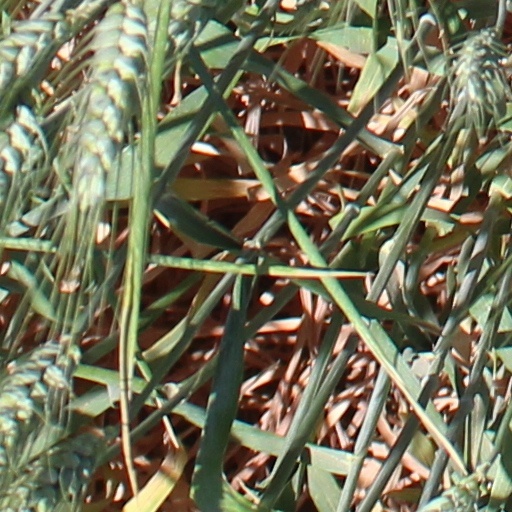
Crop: wheat